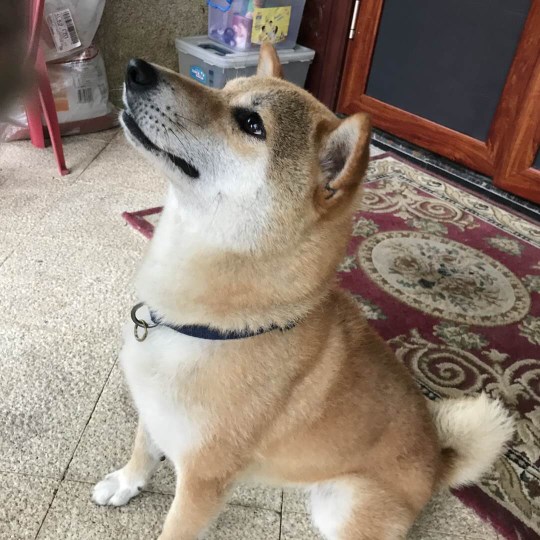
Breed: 1043-n000001-Shiba_Dog